Carrickmacross lace

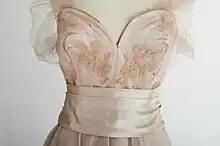
Pink Ice gown by Sybil Connolly, Carrickmacross lace over satin

The scheme was initially of limited success, and it was only after the Great Famine in 1846, when a lace school was set up by the managers of the Bath and Shirley estates at Carrickmacross as a means of helping their starving tenants, that the lace became known and found sales.